Ines Mandl

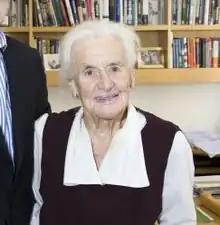
fair use image only

Ines Mandl (April 4, 1917 – August 5, 2016) was an Austrian-born American biochemist who was awarded the Garvan-Olin Medal in 1983 for her work on the enzyme collagenase. She was a professor at Columbia University.